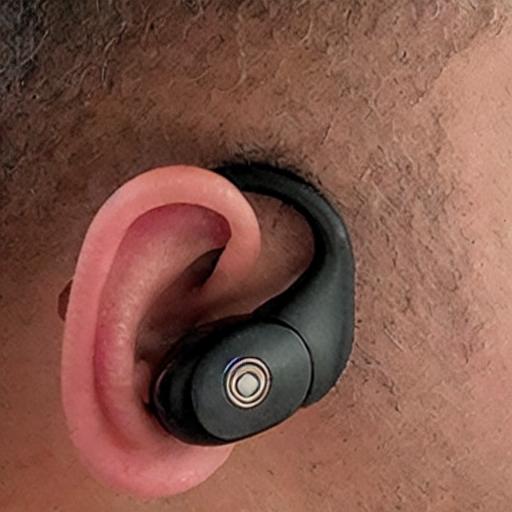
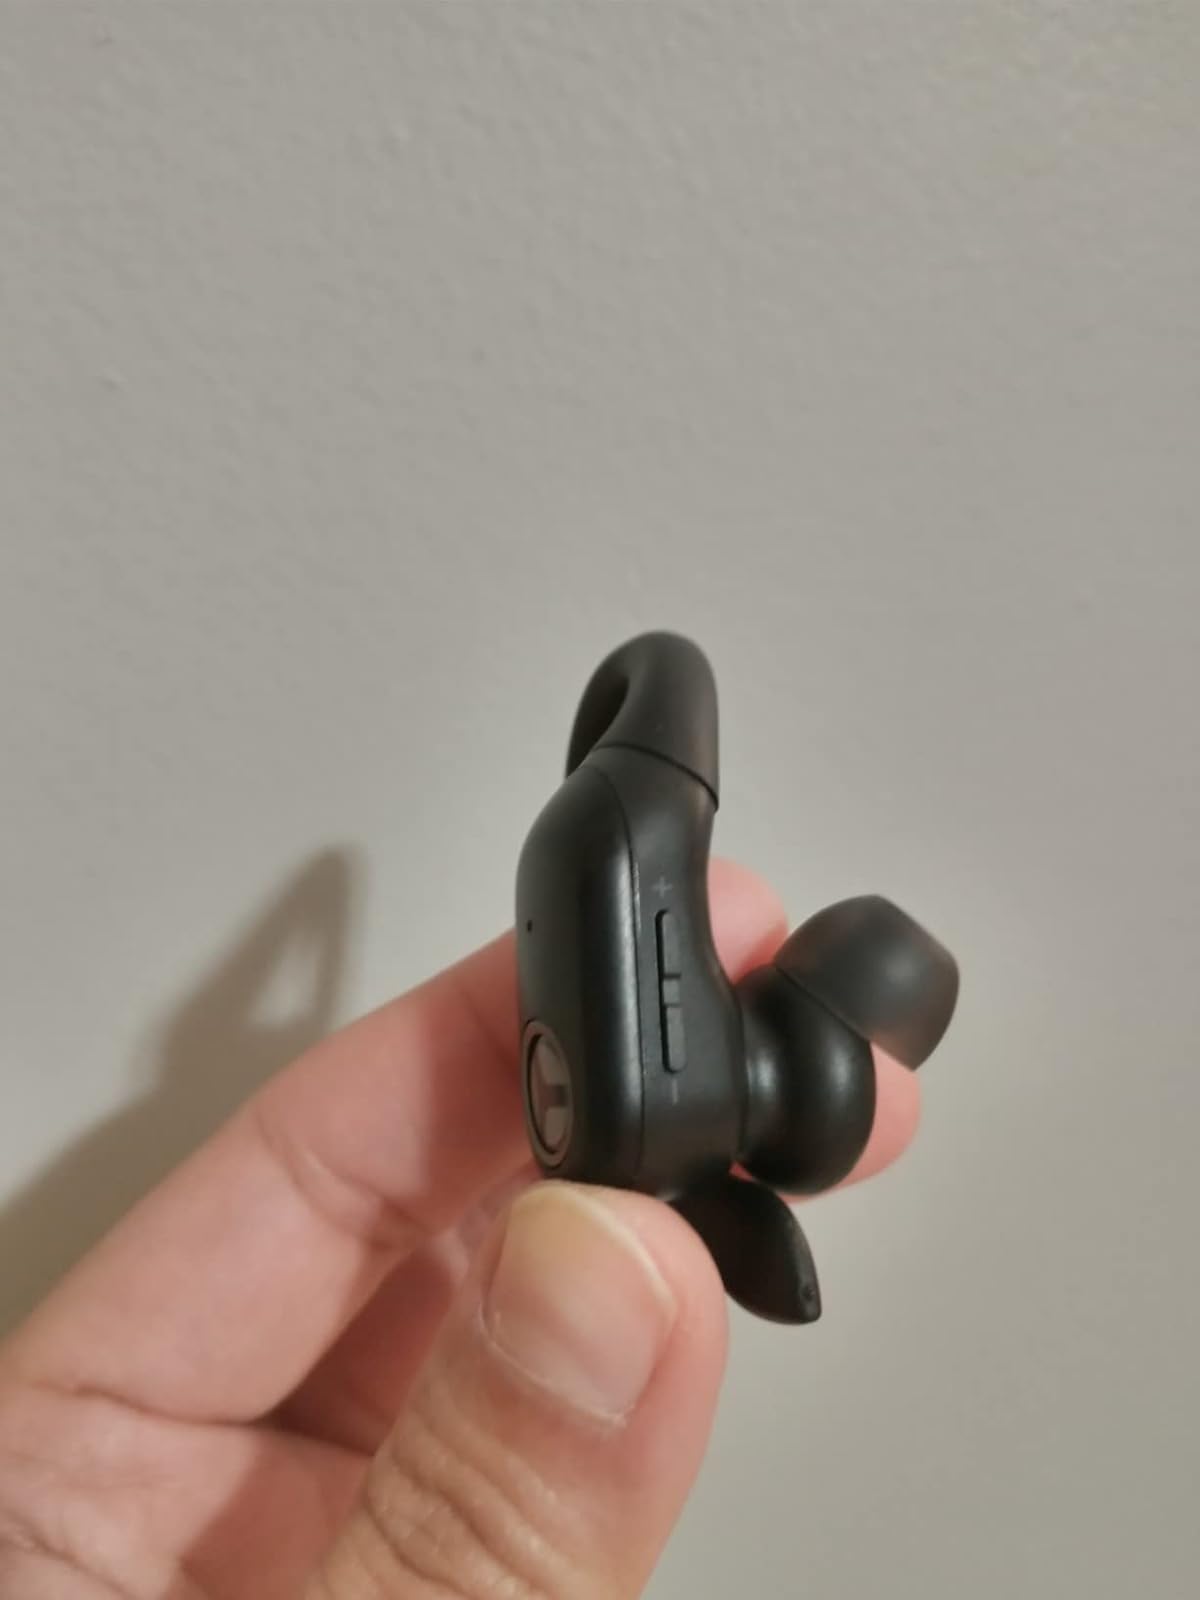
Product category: earbuds
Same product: no